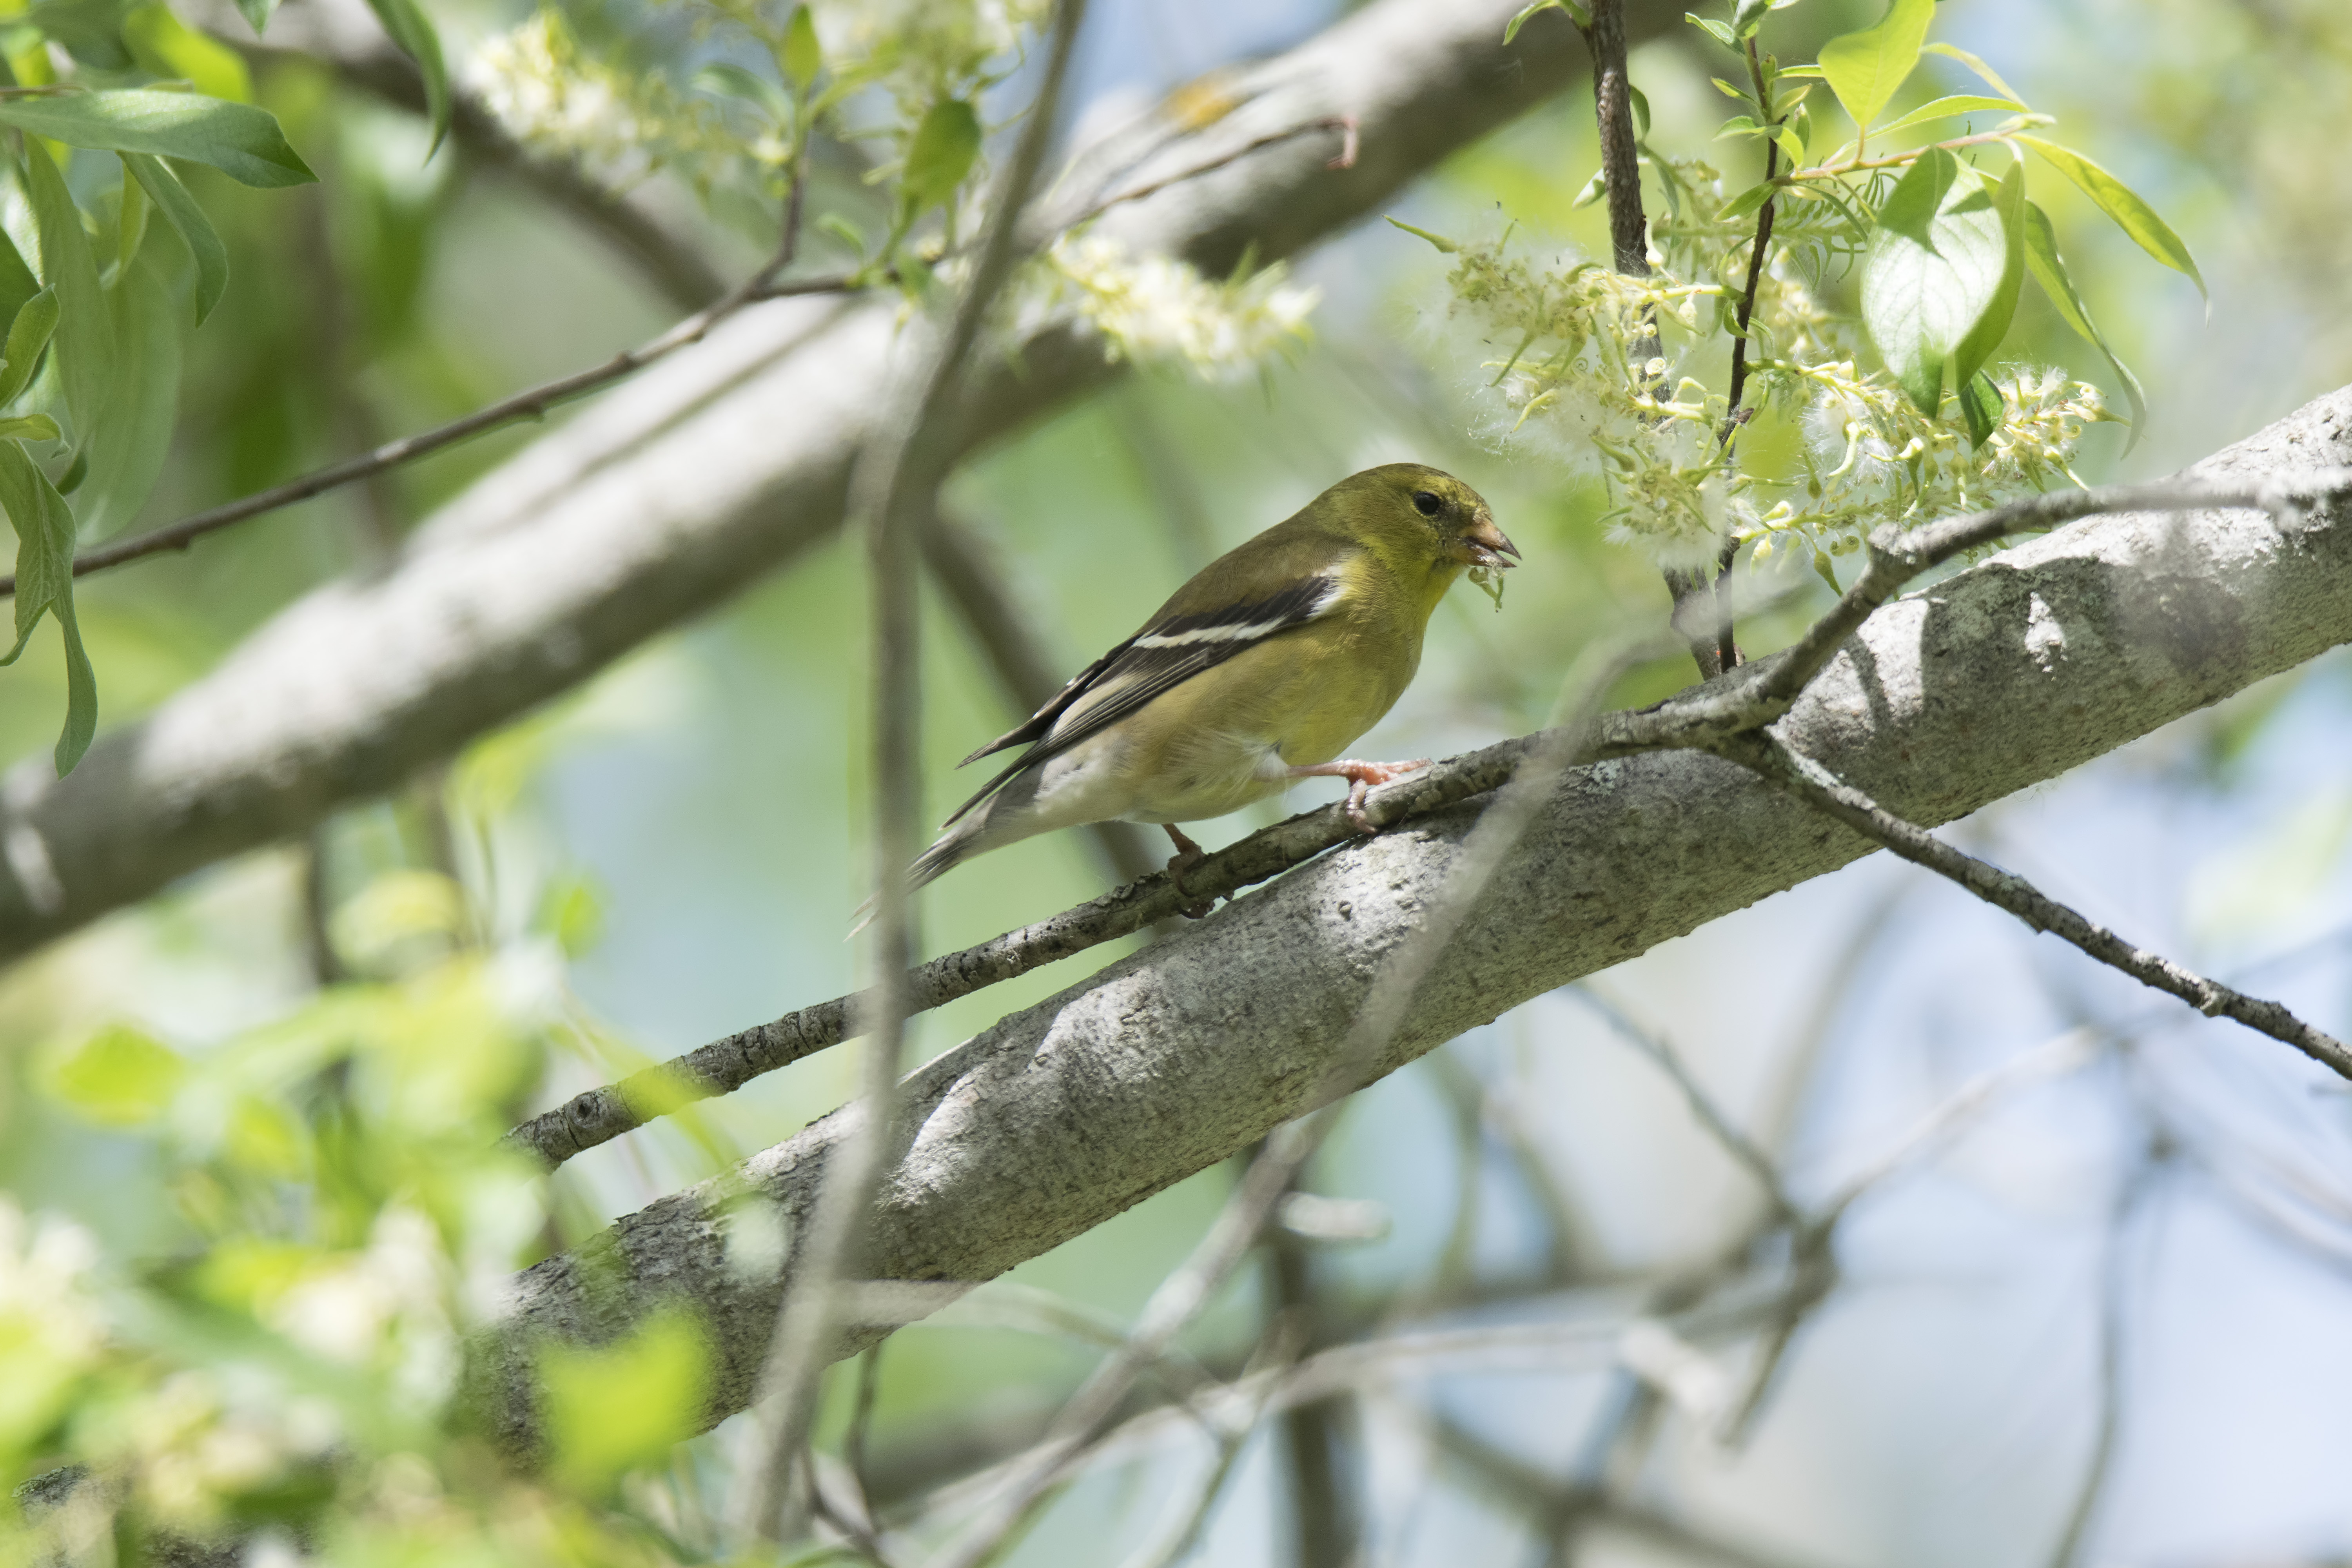
nature, branch, bird, wildlife, beak, fauna, american, canada, vertebrate, jaune, sparrow, quebec, finch, goldfinch, sherbrooke, oiseau, chardonneret, old world flycatcher, perching bird